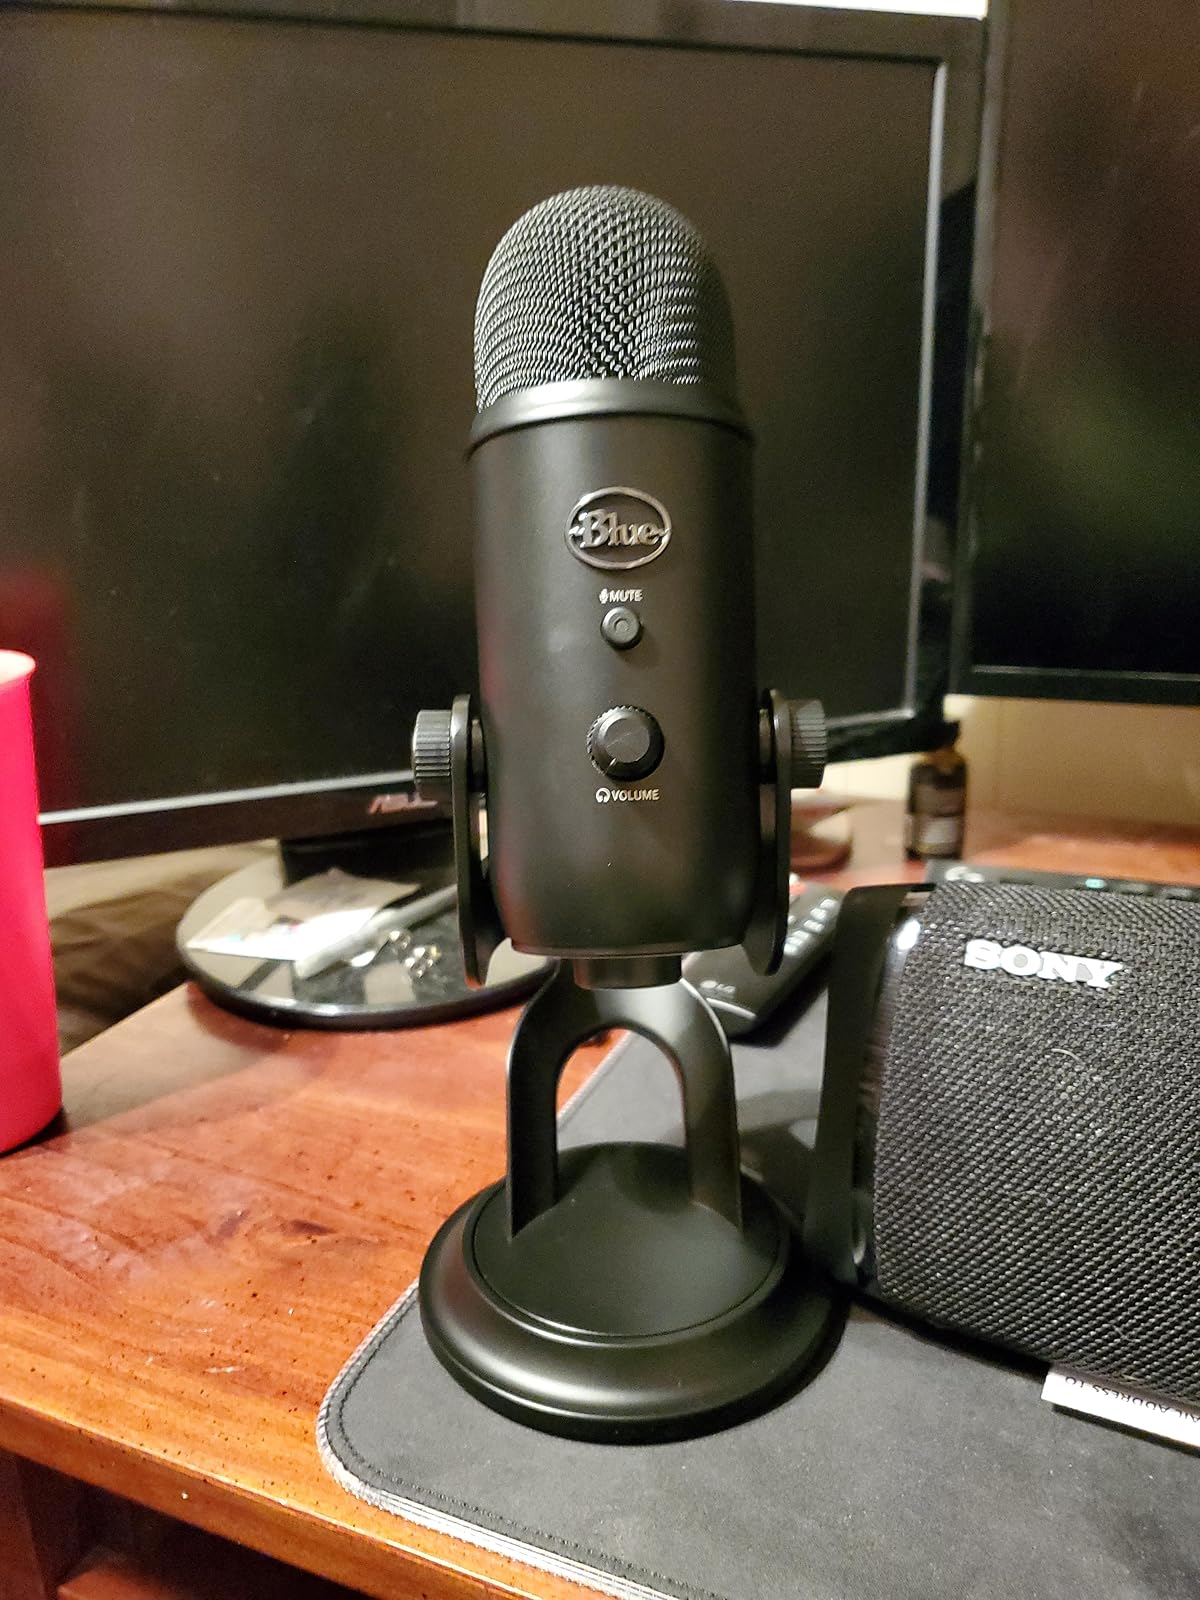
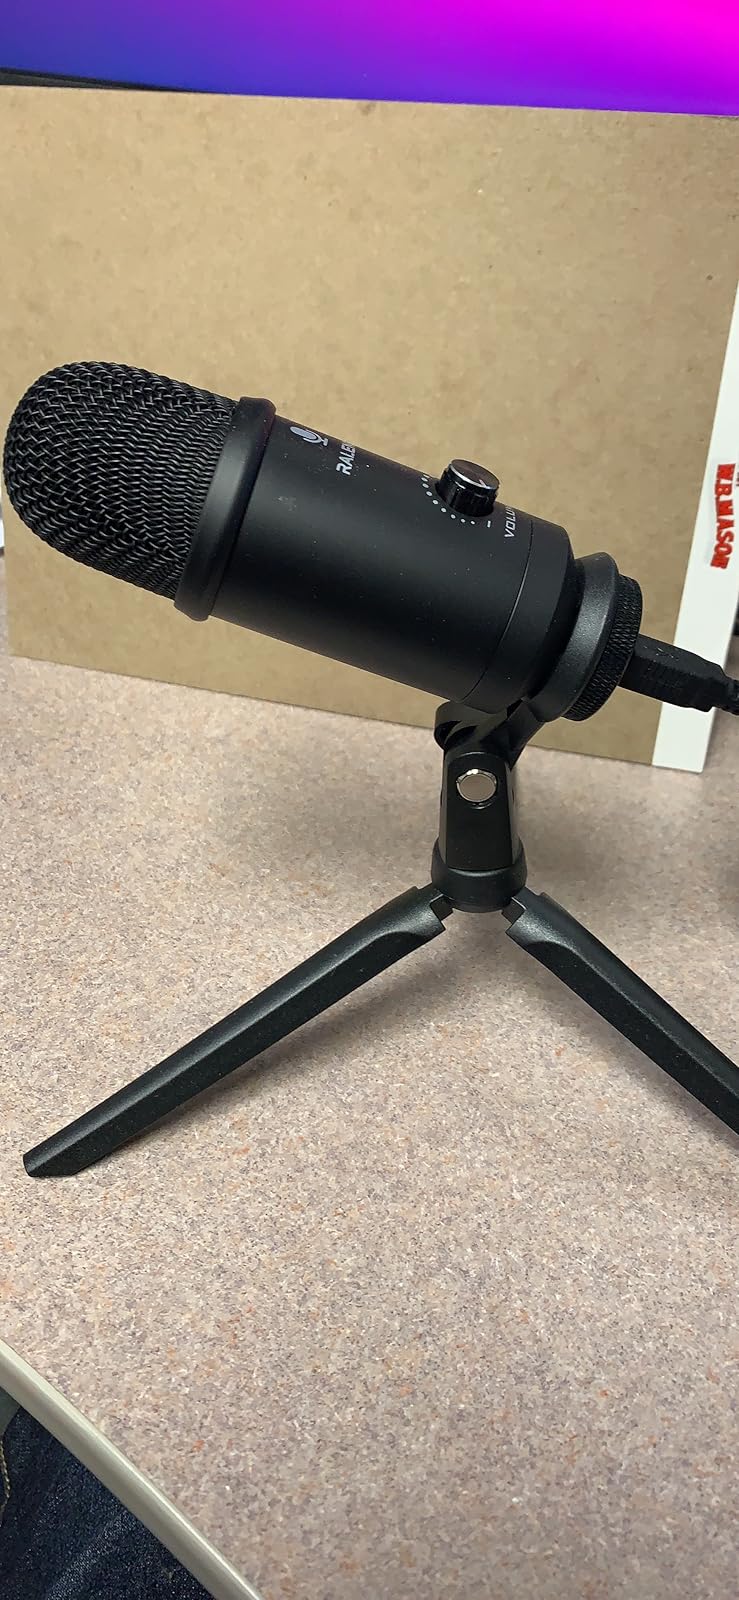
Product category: microphone
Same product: no